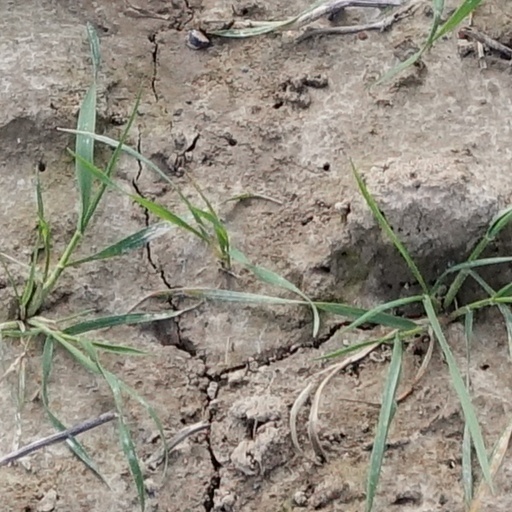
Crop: wheat